Antoine Simon Durrieu

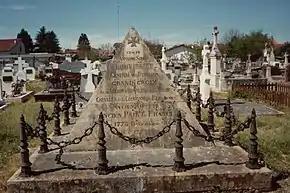
Tomb of Antoine Simon Durrieu, in the cemetery of Saint-Sever (Landes)

Rallied to the Restoration, he was appointed in 1818, one of the sixteen Field Marshals of the royal staff. He participated as Chief of the General Staff in the Spain expedition (1823), then in the Morea expedition (1828) during the Greek War of Independence.